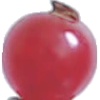
Label: redcurrant